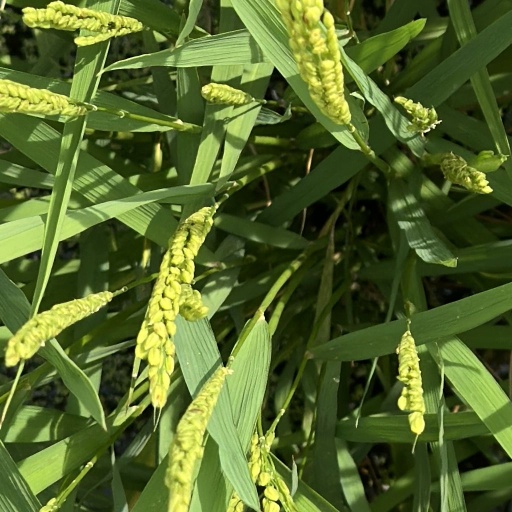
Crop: rice